Alija Izetbegović

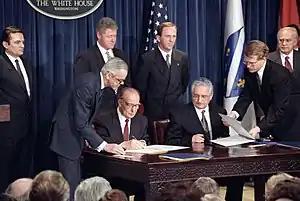
Izetbegović and Franjo Tuđman signing the Washington Agreement in 1994

For three and a half years, Izetbegović lived precariously in a besieged Sarajevo surrounded by Serb forces. He denounced the failure of Western countries to reverse Serbian aggression and turned instead to the Muslim world, with which he had already established relations during his days as a dissident. The Bosnian government received money and arms. Osama bin Laden was given a Bosnian passport during Izetbegović's presidency and went on to visit Bosnia and Kosovo several times. Bin Laden stated to a German reporter that he planned to bring Muslim volunteers to Bosnia. Following massacres on Bosnian Muslims by Serb and, to a lesser extent, Croat forces, foreign Muslim volunteers joined the Bosnian army in the so-called Bosnian mujahideen, numbering between 300 and 1,500. They quickly attracted heavy criticism amplified by Serb and Croat propaganda, who considered their presence to be evidence of "violent Islamic fundamentalism" at the heart of Europe. However, the foreign volunteers became unpopular even with many of the Bosniak population, because the Bosnian army had thousands of troops and no need for more soldiers, but for arms. Many Bosnian army officers and intellectuals were suspicious regarding foreign volunteers' arrival in the central part of the country, because they came from Split and Zagreb in Croatia, and were passed through the self-proclaimed Herzeg-Bosnia unlike Bosnian army soldiers who were regularly arrested by Croat forces. According to general Stjepan Šiber, the highest-ranking ethnic Croat in the Bosnian army, the key roles in the foreign volunteers' arrival were played by Franjo Tuđman and Croatian counter-intelligence underground with the aim to justify the involvement of Croatia in the Bosnian War and mass crimes committed by Croat forces. Although Izetbegović regarded them as symbolically valuable as a sign of the Muslim world's support for Bosnia, they appear to have made little military difference and became a major political liability.